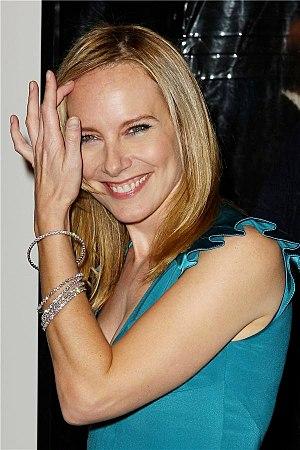
Amy Dziewiontkowski dite Amy Ryan, née le 3 mai 1968 dans le Queens à New York, est une actrice américaine principalement connue pour avoir incarné Helene McCready, dans le film Gone Baby Gone, qui lui a valu une nomination à l'Oscar de la meilleure actrice dans un second rôle.